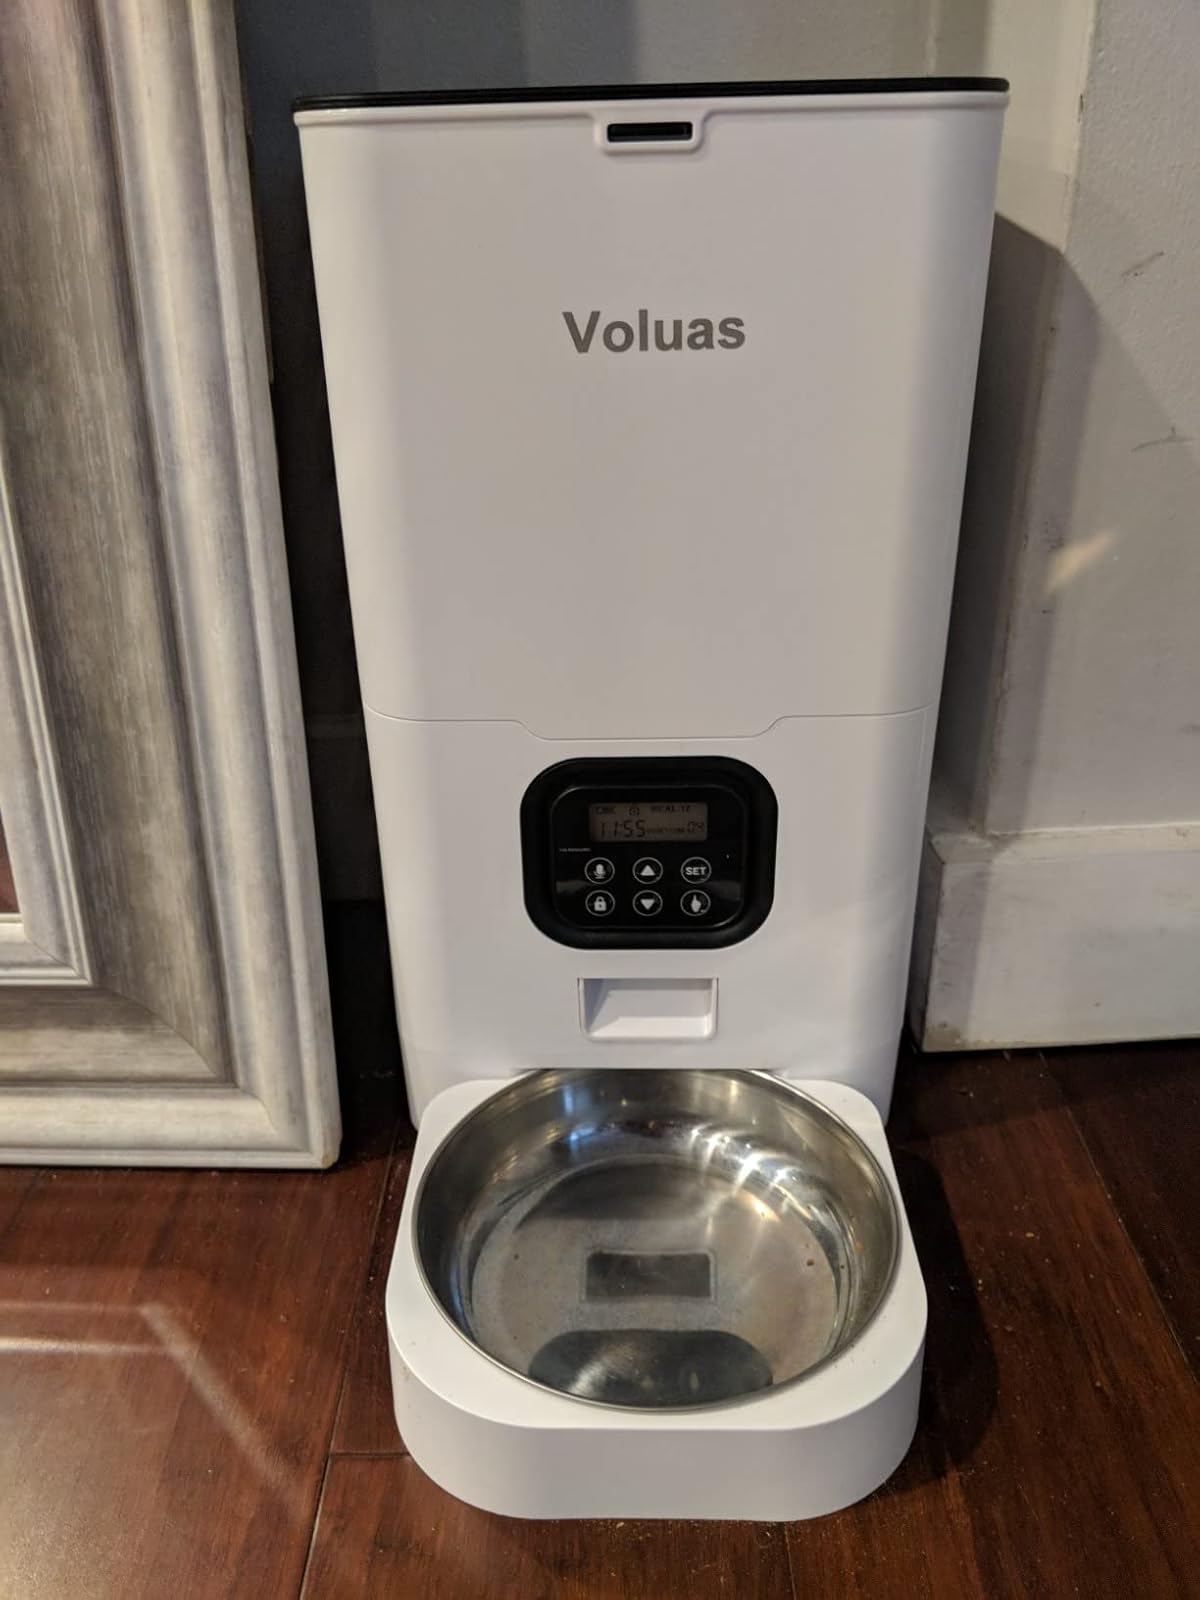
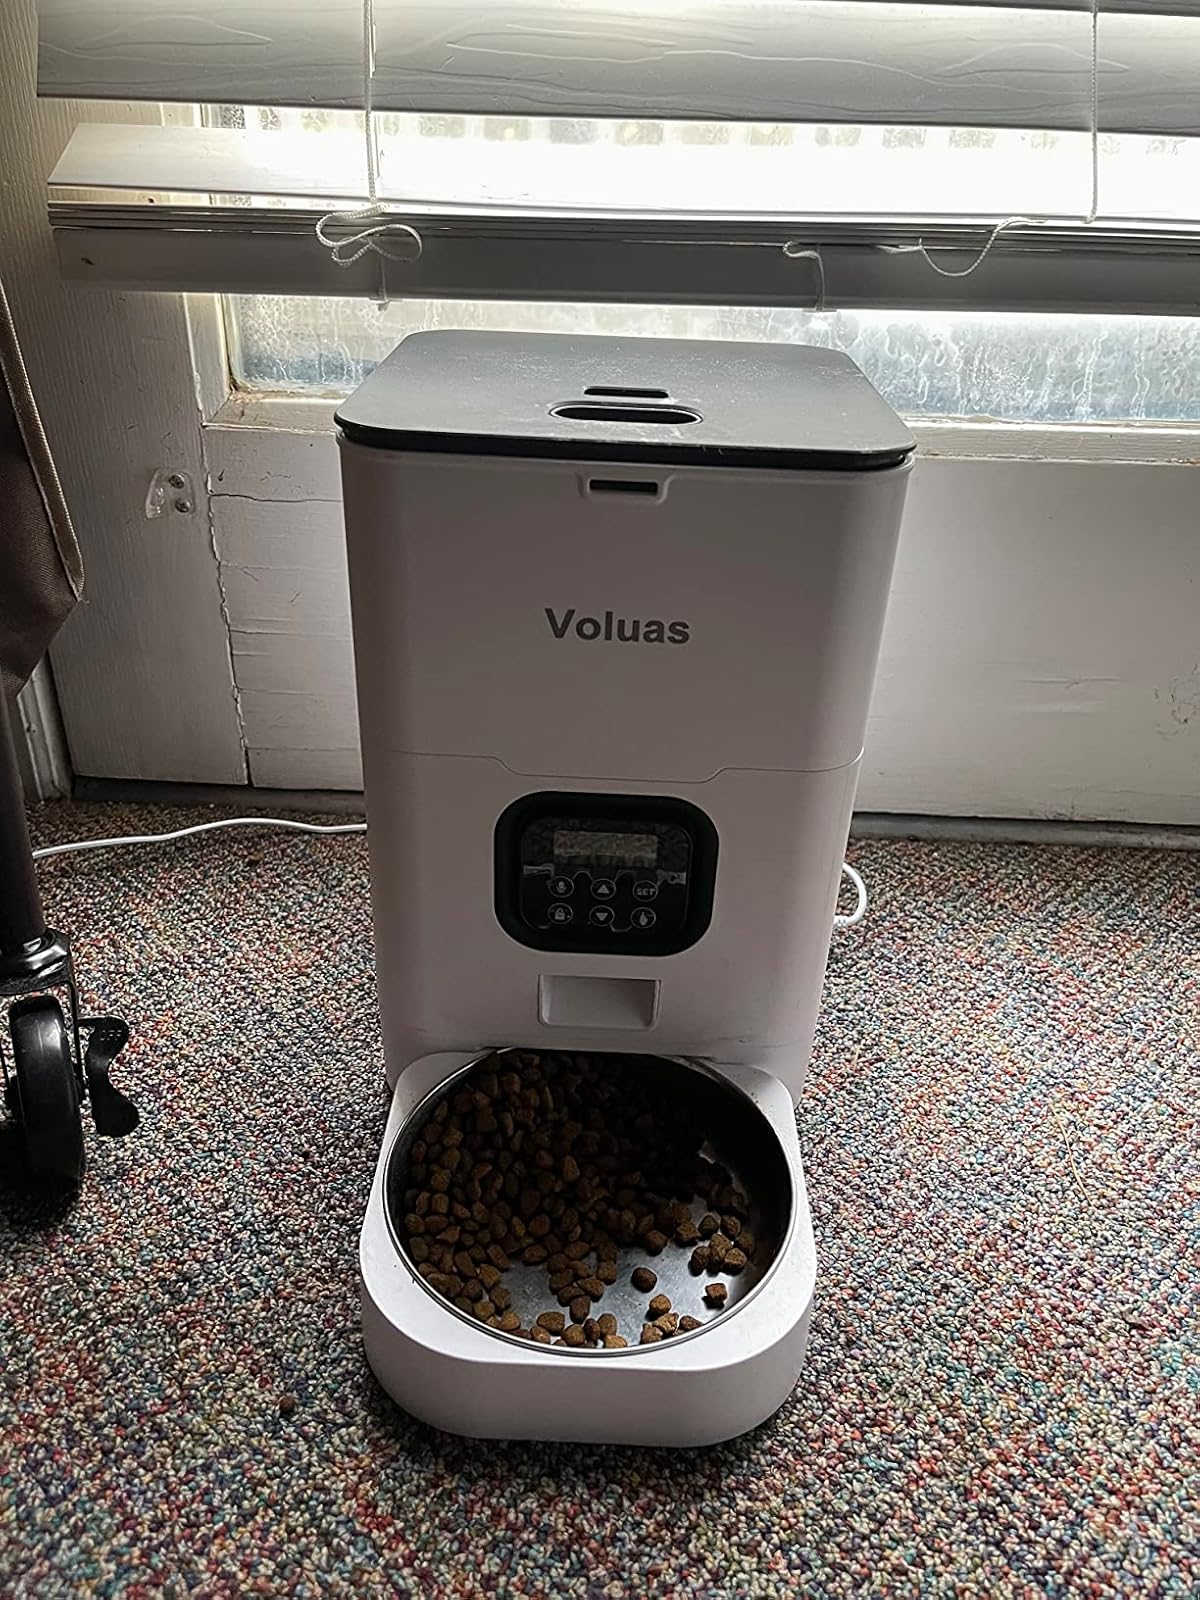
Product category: items_feeder
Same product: yes